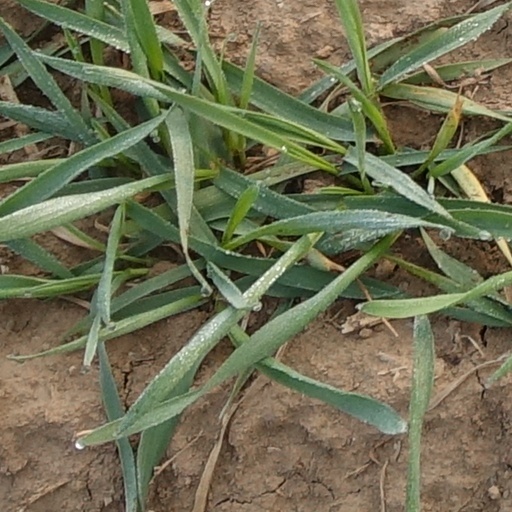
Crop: wheat